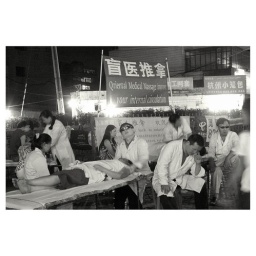
An open massage clinc in a night market operated by blind practicians.